Neurobasis chinensis

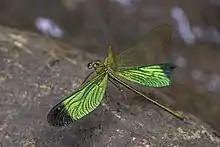
male flashing rear wing

It is a large metallic bronze-green colored damselfly. Its fore-wings are transparent, tinted in pale yellow with green neuration. Its hind-wings are opaque in brilliant metallic green or peacock-blue according to angle of view. They flash the wings, displaying the colors to attract females. The colour is produced by interference from the thin surfaces of the wing membrane. Female is very similar to the male. But its wings are transparent and light coffee brown with white wings spots. There are another creamy yellow patches at the nodes.